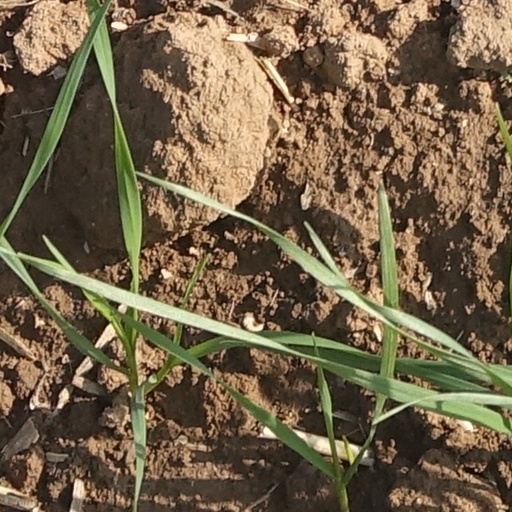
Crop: wheat